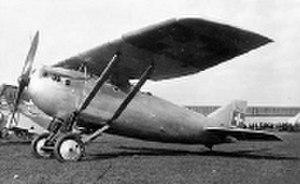
Dewoitine D-1 C-1
Les Forces aériennes suisses sont, avec les forces terrestres, l'une des deux branches des forces armées suisses.